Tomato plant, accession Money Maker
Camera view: vertical (180 deg); turntable rotation: 330 degrees
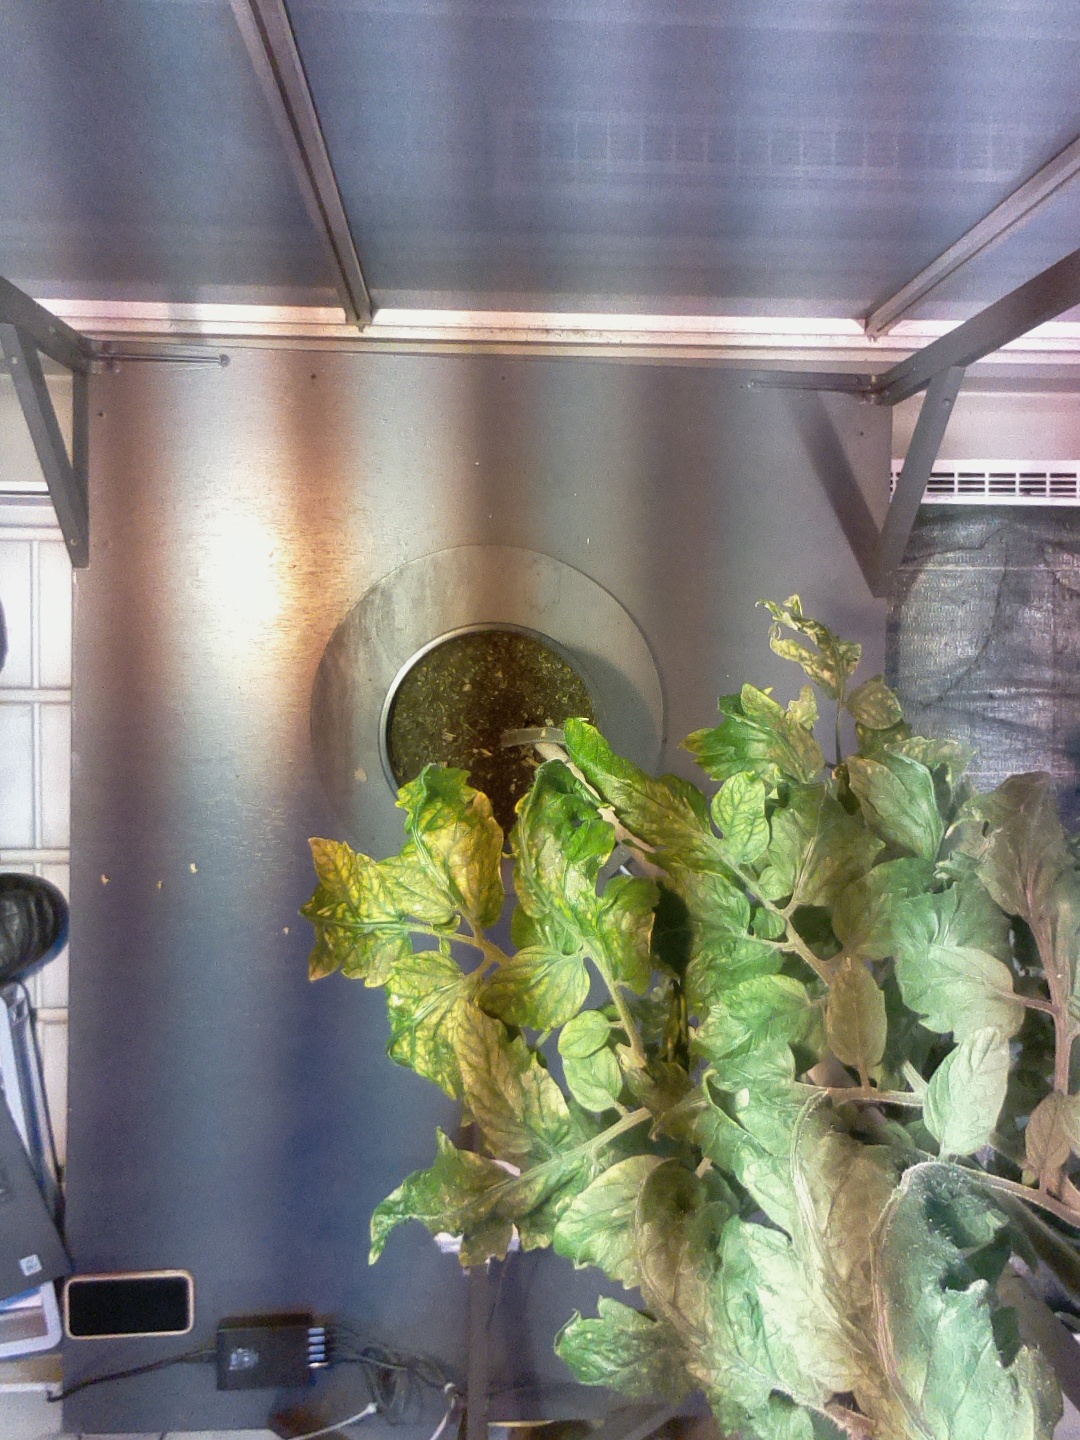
BBCH growth stage 77: 70%-80% of final fruit size